Yacolt Burn

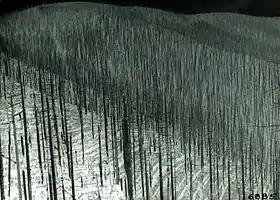
A stand of dead Douglas fir photographed in 1934

The Yacolt Burn (also known as the "Yacolt Fire", the "Yacolt Blaze", the "Yacolt-Cispus Burn", or the "Columbia Fire of 1902") was the result of many weather factors as well as careless humans. The summer of 1902 had been drier than normal and early September winds were blowing from east to west. A build-up of slash from loggers had not been burned off properly in the preceding two summers.